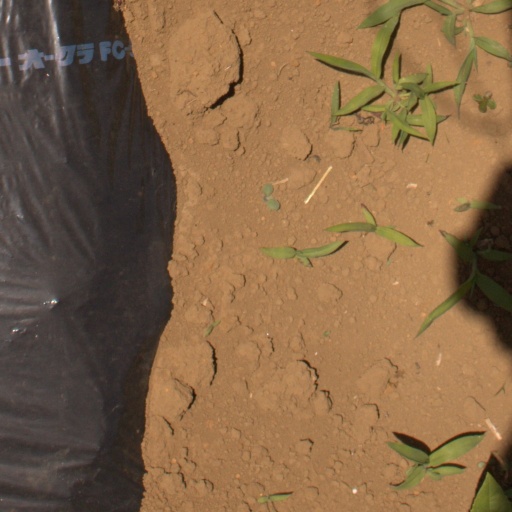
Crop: Jerusalem artichoke